British Academy Film Awards

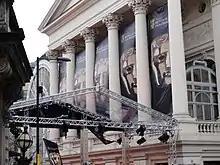
The location for the 2011 ceremony

The ceremony previously took place in April or May, but since 2001 it has been held in February in order to precede the Academy Awards. Most of the awards are open to all nationalities, though there are awards for Outstanding British Film and Outstanding Debut by a British Writer, Producer or Director. Only UK films are eligible for the categories of The British Short Film and British Short Animation awards.